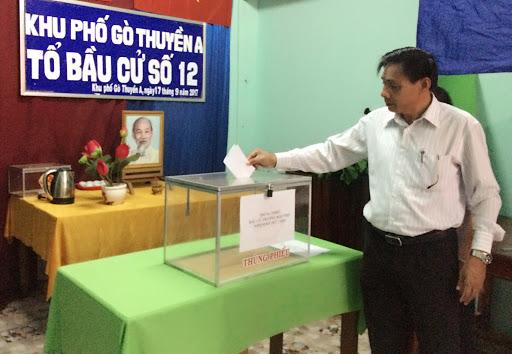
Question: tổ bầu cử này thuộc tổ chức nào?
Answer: tổ bầu cử này thuộc khu phố gò thuyền a